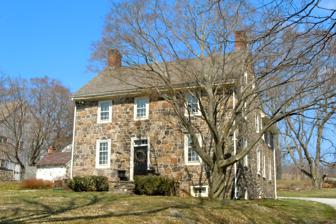
Building: Hance House and Barn
Country: United States of America
Year built: 1795
Historic house in Pennsylvania, United States United States historic place Hance House and Barn U.S. National Register of Historic Places Hance House, March 2011 Show map of Pennsylvania Show map of the United States Location 15 S Bridge Rd. (Rt. 842), East Bradford Township, Pennsylvania Coordinates 39°55′39″N 75°39′12″W / 39.92750°N 75.65333°W / 39.92750; -75.65333 Area 1 acre (0.40 ha) Built 1795 Built by Joseph Hance Architectural style English Colonial MPS West Branch Brandywine Creek MRA NRHP reference No. 85002354 Added to NRHP September 16, 1985 The Hance House and Barn is an historic, American home and barn complex that is located in East Bradford Township , Chester County, Pennsylvania . It was added to the National Register of Historic Places in 1985. History and architectural features The house was built in 1795, and is a two-story, three-bay, fieldstone structure with a gable roof.  It has a two-story, stone rear wing that was added circa 1850. The property also includes a contributing stone and frame bank barn , smoke house , and shed. It was added to the National Register of Historic Places in 1985. References